Samsung Galaxy Ace 2

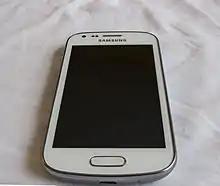
Samsung Galaxy Ace 2 x

Galaxy Ace 2x (GT-S7560M) and in some markets Galaxy Trend (GT-S7560) are at first glance variants of "Galaxy Ace 2", in that both have a similar shell and specifications; such as the slightly larger 4" screen, and similar specs for RAM and storage space.